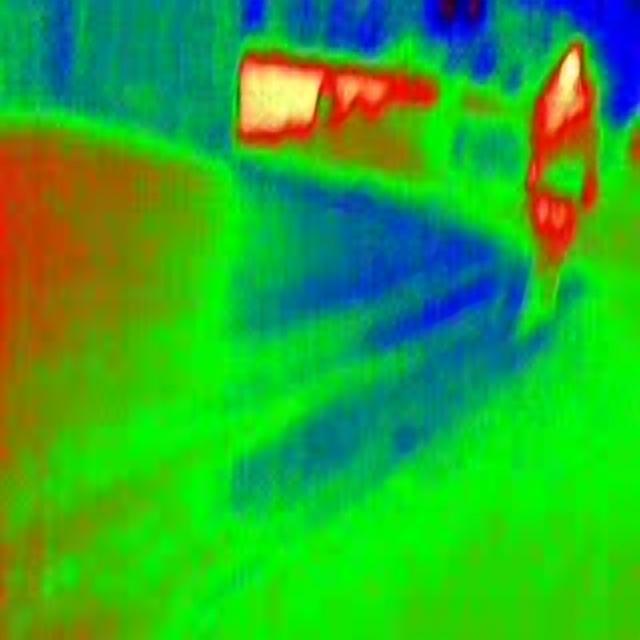
Detected objects:
label: person